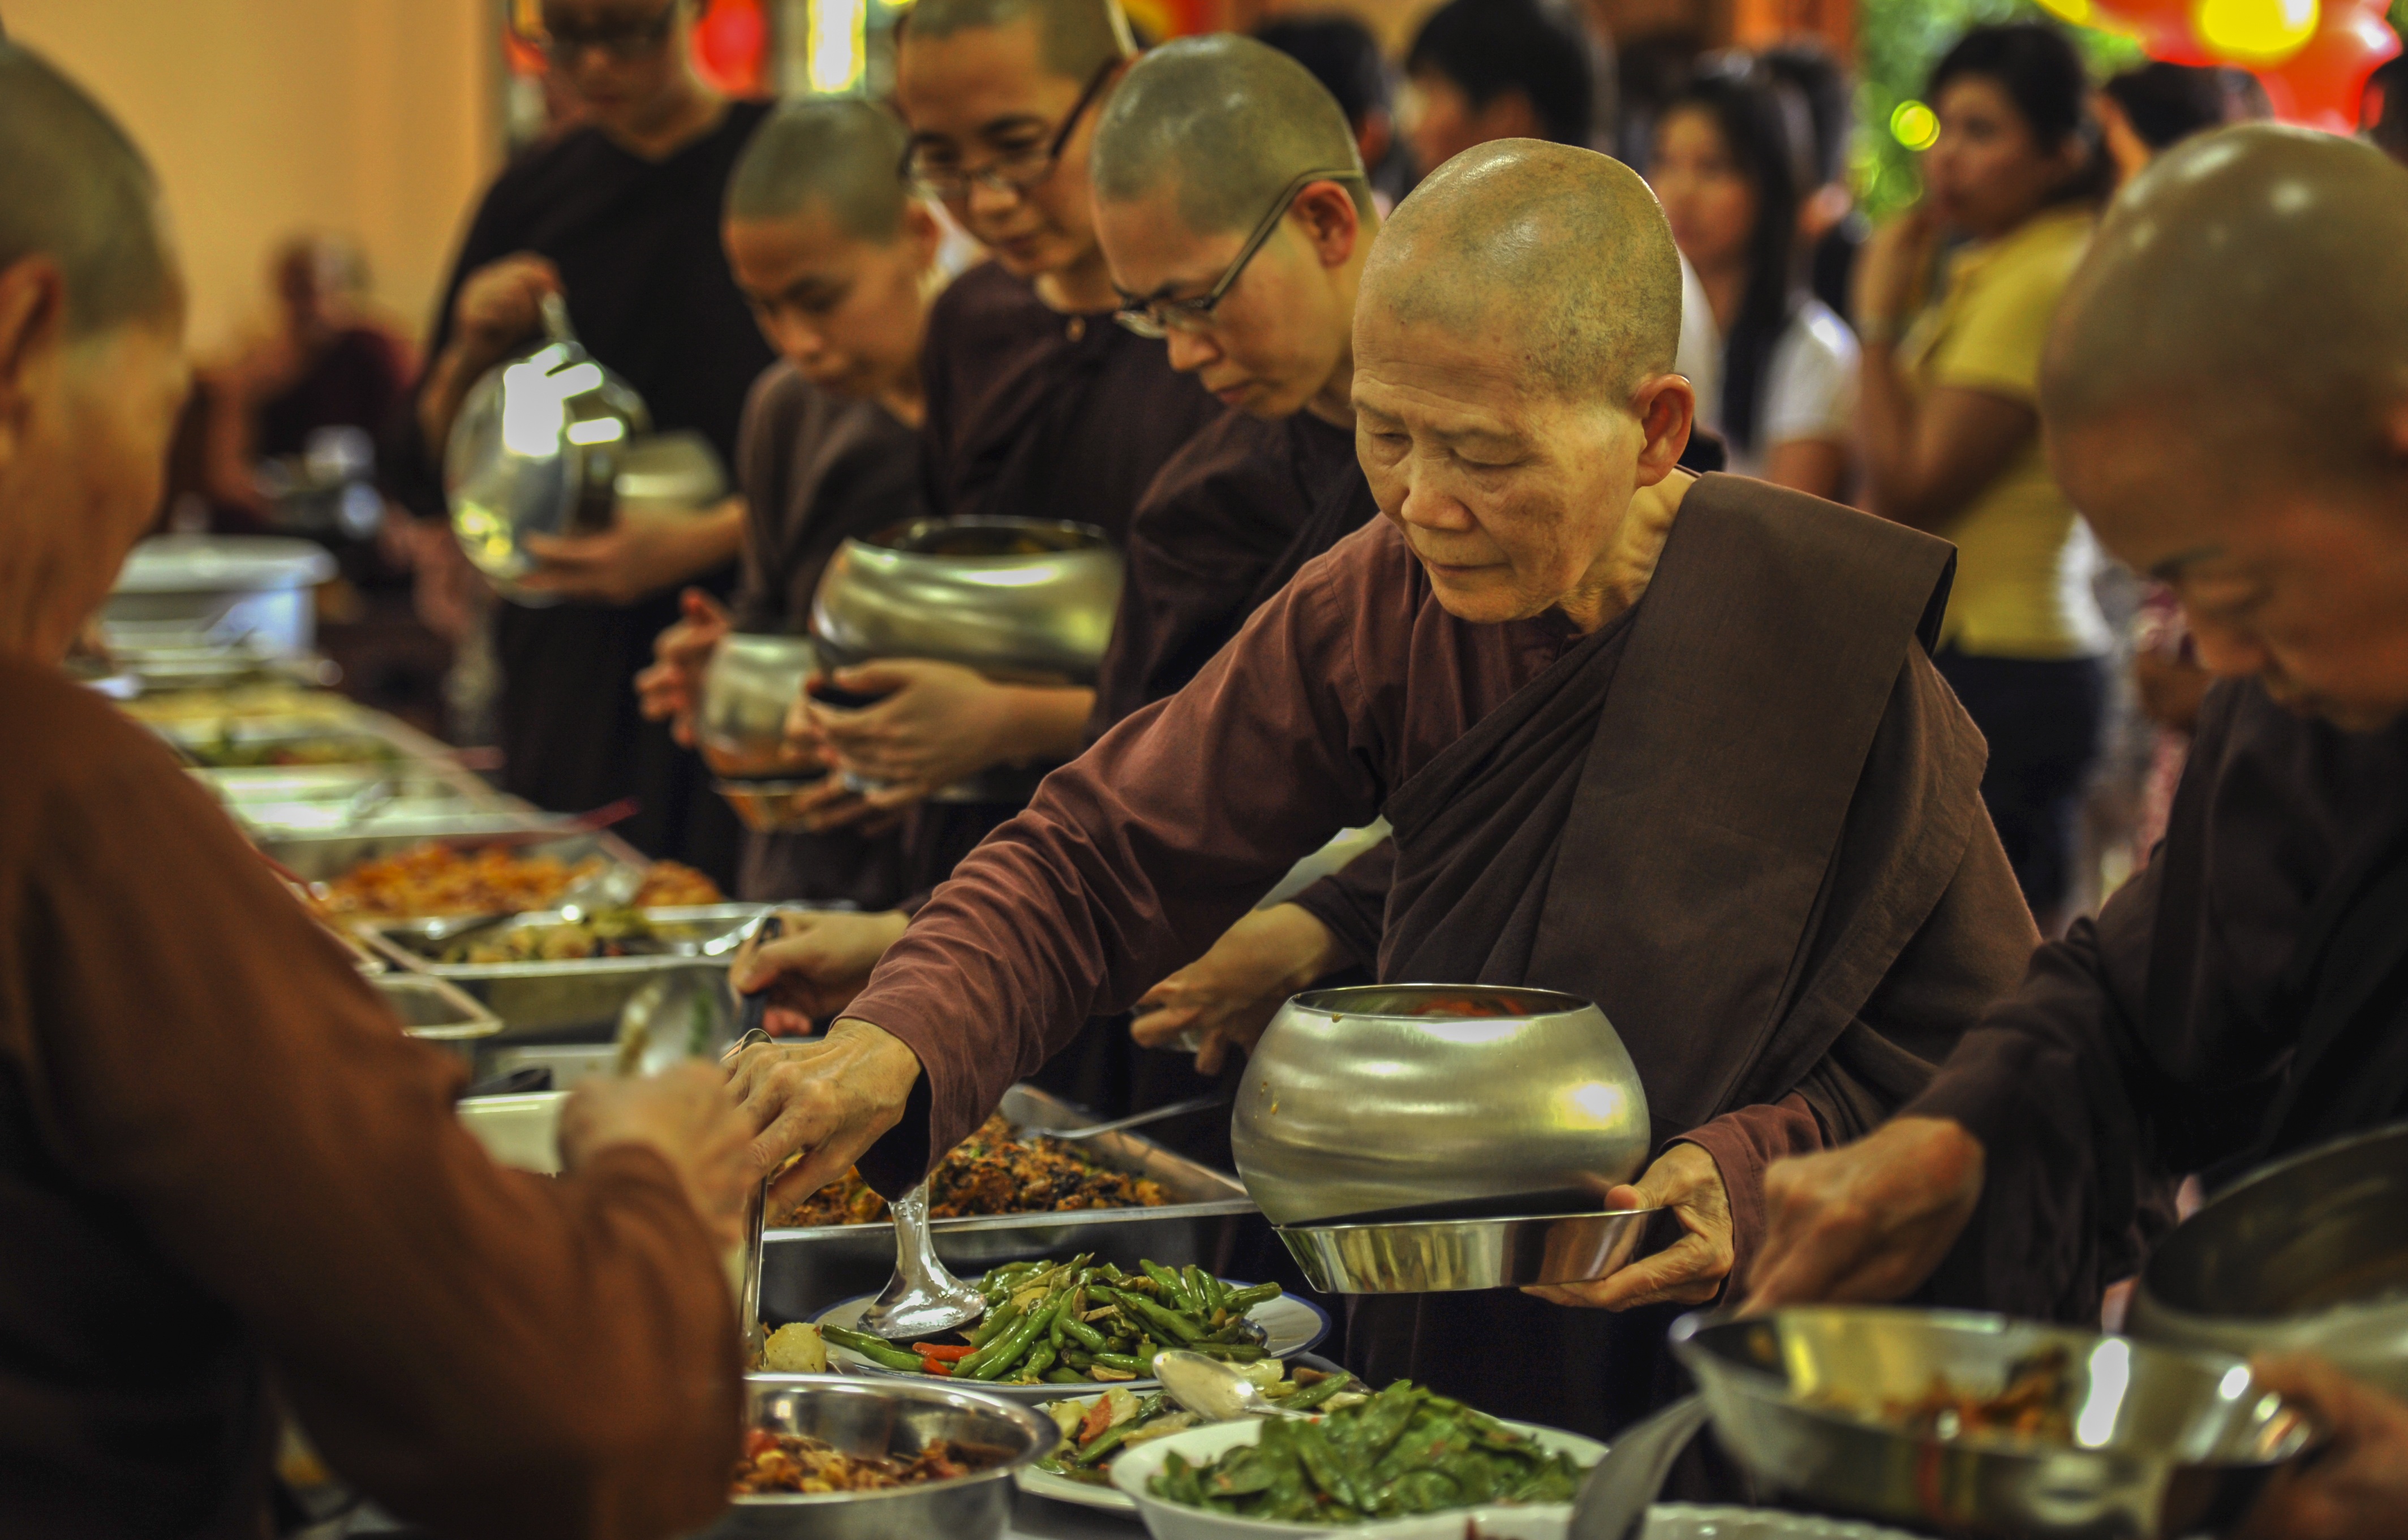
people, dish, meal, food, buddhist, buddhism, religion, lunch, cuisine, religious, temple, dinner, monastery, culture, theravada buddhism, traditional, wat, supper, nuns, sense, old nun, nuns taking alms food, sayalays having lunch, alms food, old sayalay